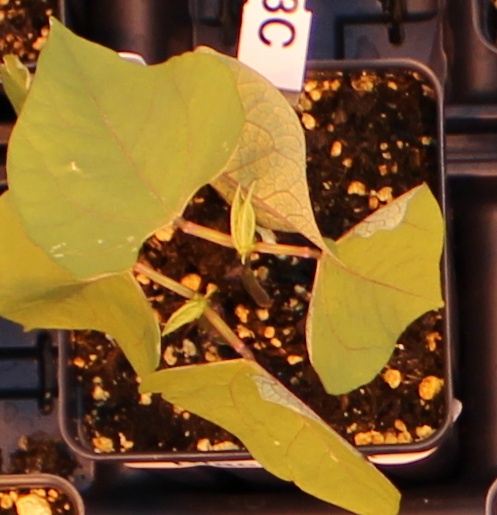
Label: Blackbean